Pansy Division

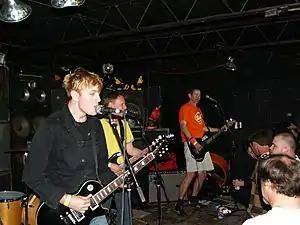
Pansy Division performing in 2007

In 2001, Pansy Division was finally ready to record another album, but the lack of support from Lookout! caused the band to leave their long-time label and sign with Alternative Tentacles later that year. What resulted was 2003's "Total Entertainment!", an album that the band described as a meeting point between the lighthearted humor of their early work and the introspective rock of their previous album. Goodwin left the band the following year, being temporarily replaced by Bernard Yin and then by former Mr. T Experience member Joel Reader.